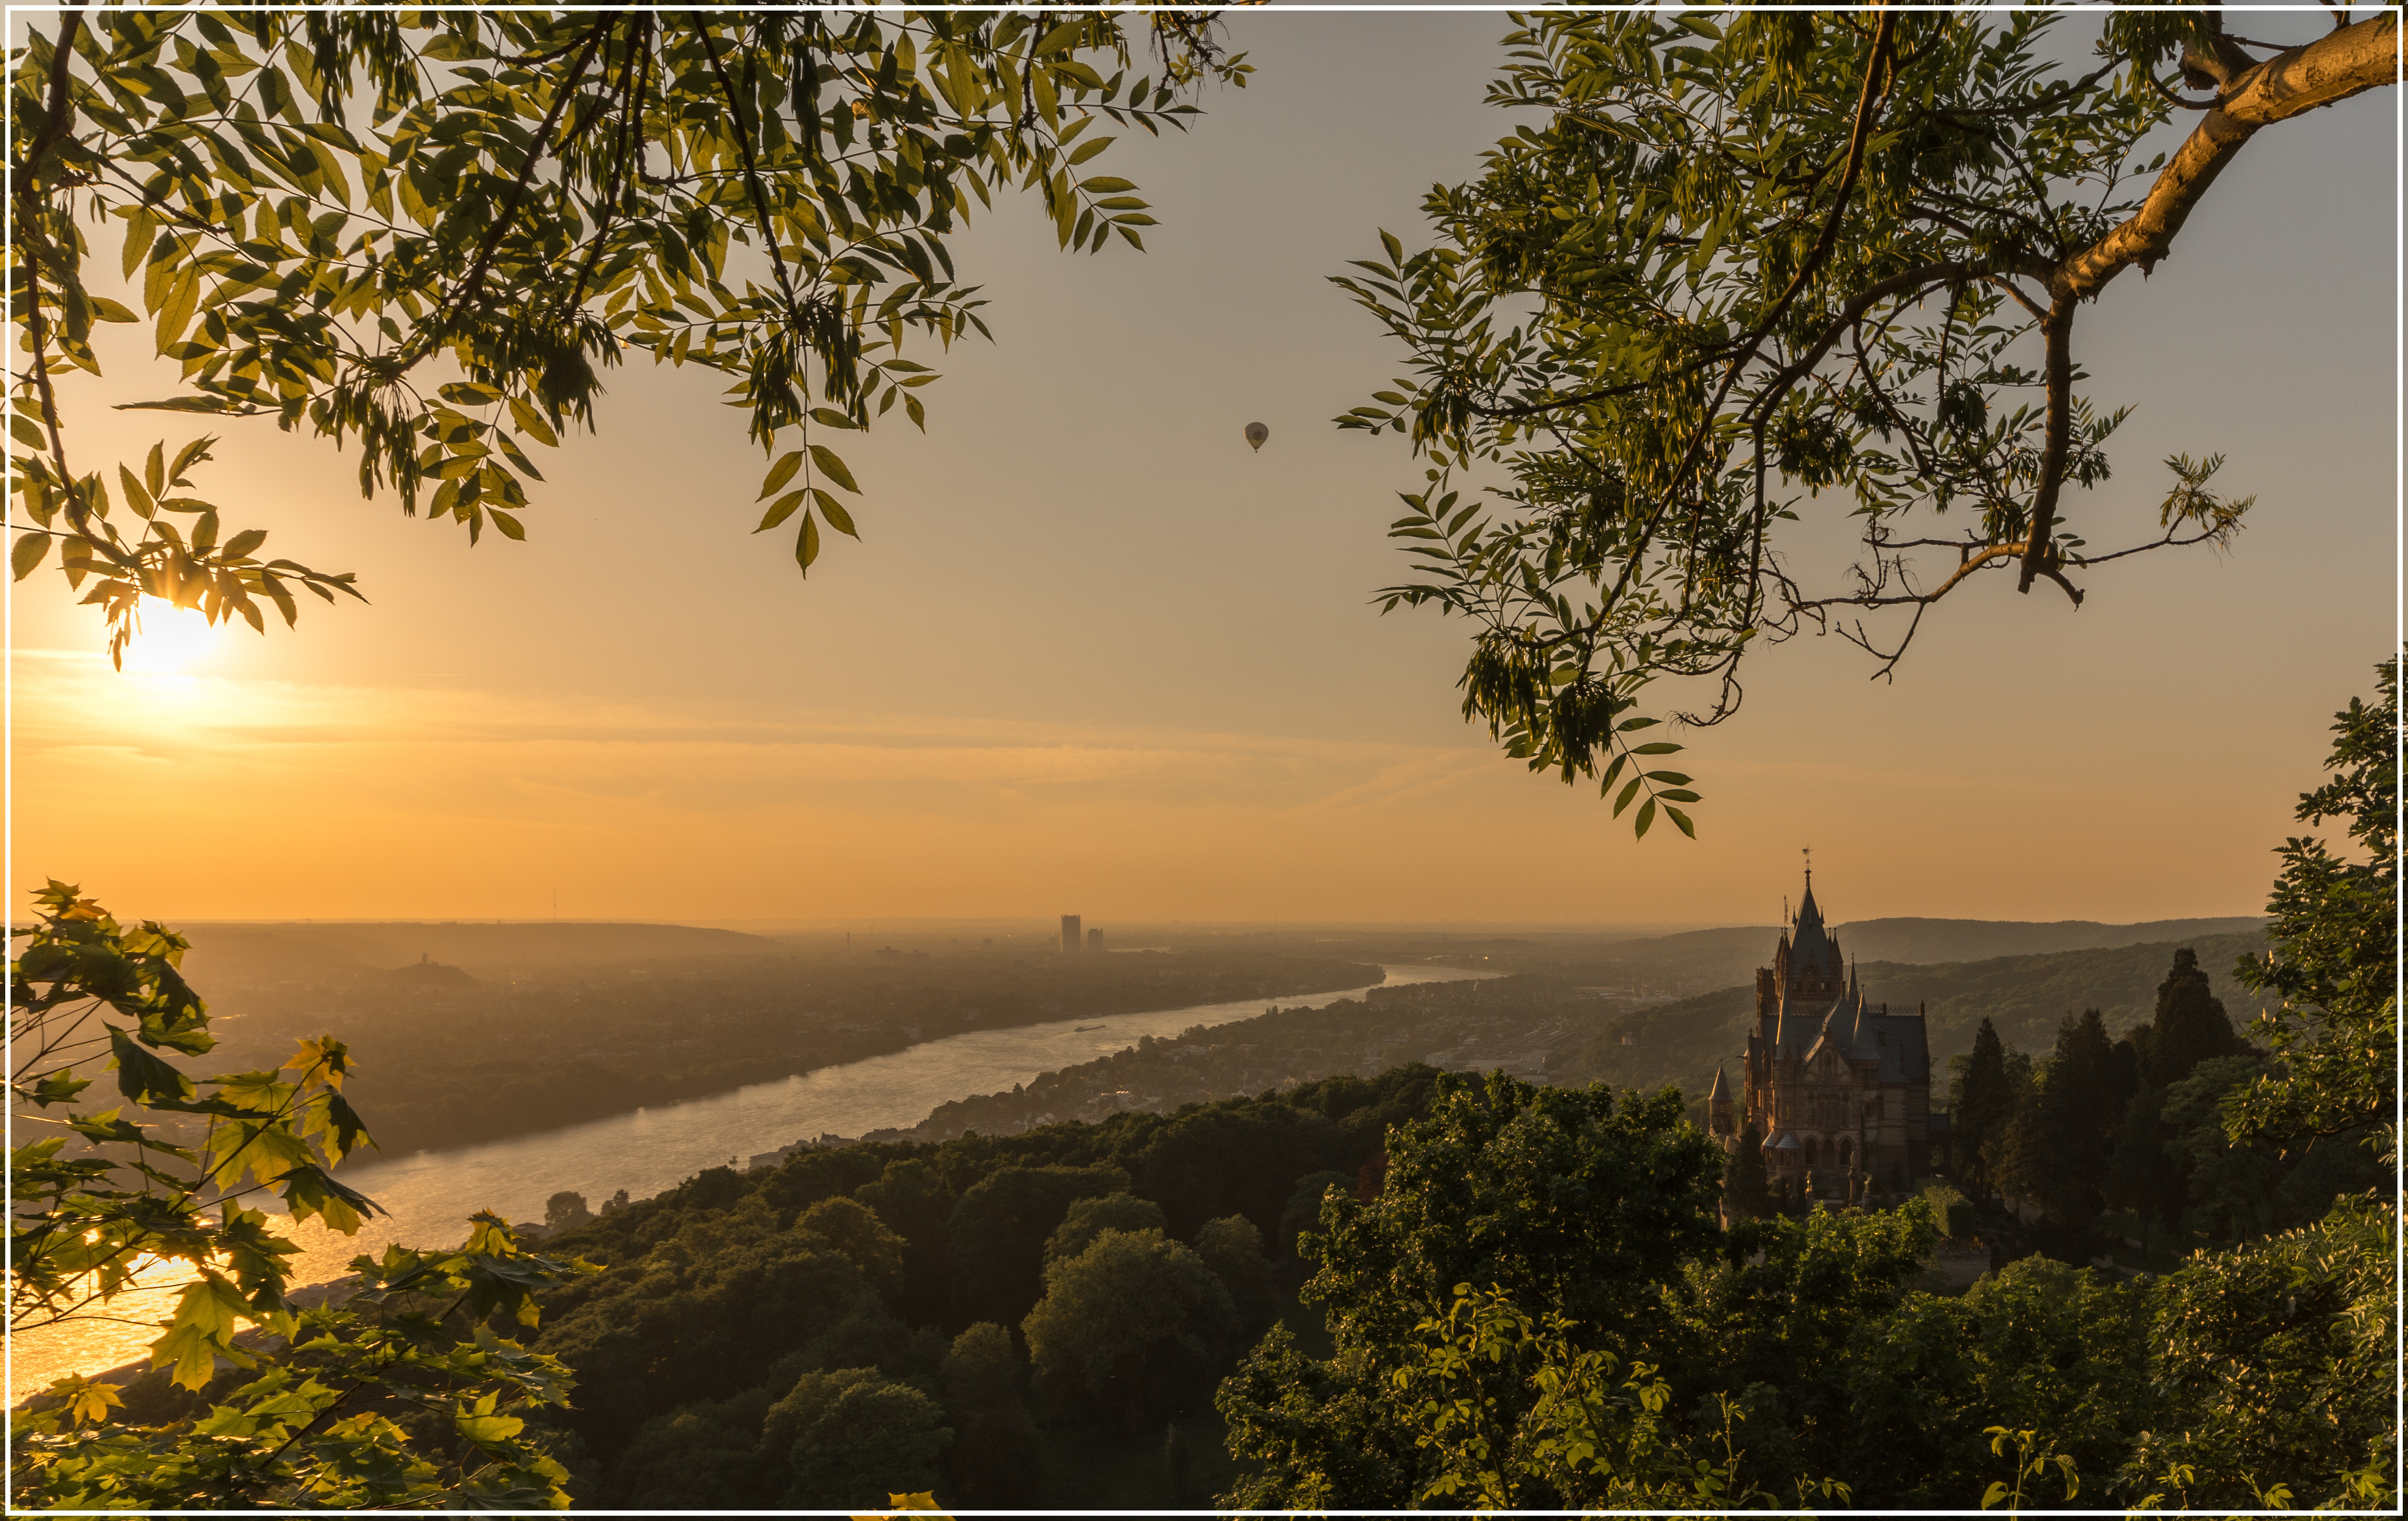
landscape, tree, nature, forest, light, sunset, sunlight, morning, flower, river, dusk, dslr, evening, jungle, frame, savanna, disney, trees, framework, sonnenuntergang, pentax, magic, sundown, magical, ecosystem, wald, rahmen, k30, nrw, rhein, drachenfels, atmospheric phenomenon, woody plant, arecales